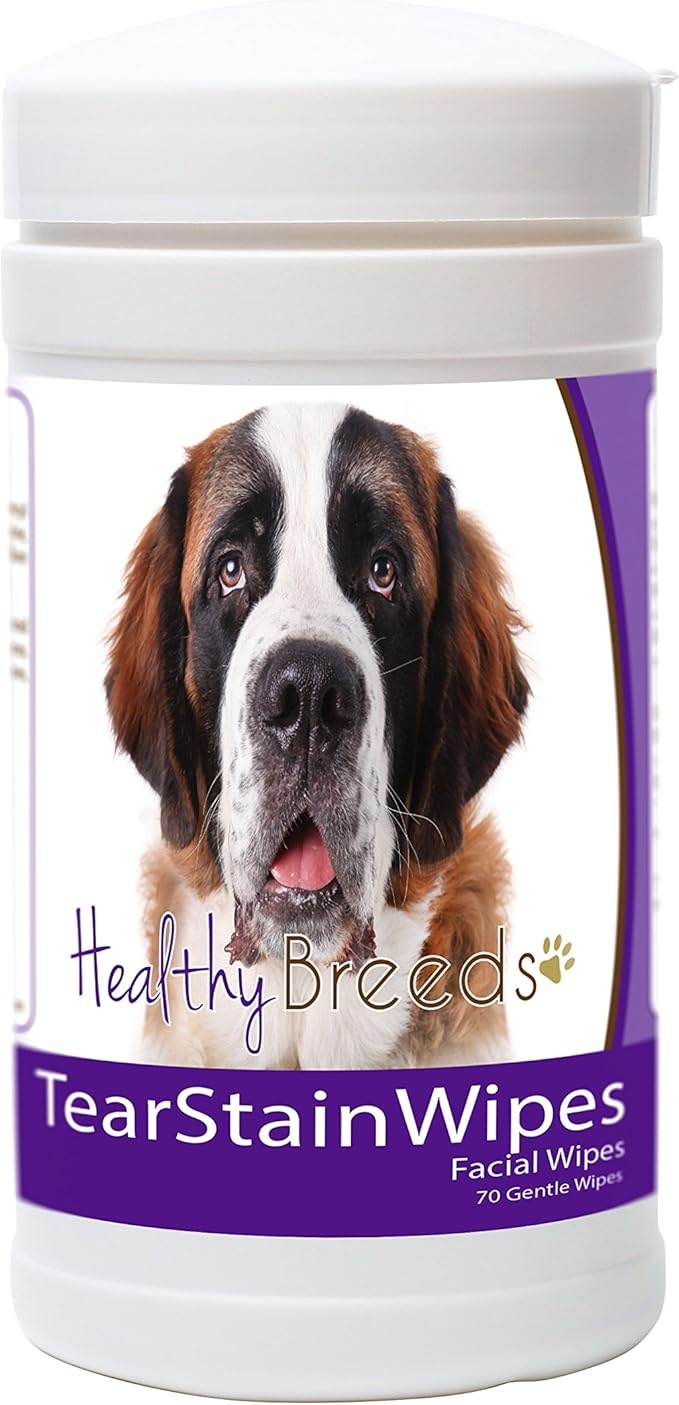
Healthy Breeds Saint Bernard Tear Stain Wipes 70 Count
About This START REMOVING TEAR/SALIVA STAINS – Wipe twice a day to start seeing improvements in your dog’s tear stains or saliva stains! EASY AND SIMPLE – Perfect to wipe, clean and throw away! It is that quick! Mild and fragrance-free formula keeps your pet’s face clean, fresh and odor-free! KEEP YOUR DOG CLEAN – Keep your dog’s eye and mouth areas free and clear of discharge and debris MADE IN THE USA! Buy with confidence! All Healthy Breeds products are made in federally regulated manufacturing facilities. All raw materials utilized are of the highest quality and are evaluated for purity and potency prior to use. Healthy Breeds offers an assortment of dog products including health care, grooming, dental care and treats for over 200 breeds! Make sure to search for your breed! Click the Healthy Breeds hyperlink above to see our Amazon storefront. Excellent customer service and return policy. 100% satisfaction guaranteed
Brand: HealthyBreeds
Category: Animals & Pet Supplies > Pet Supplies > Pet Grooming Supplies > Pet Wipes > Tear Stain Wipes